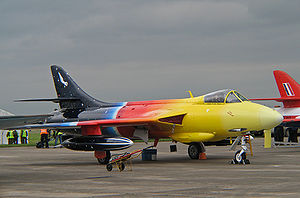
Hawker Hunter / Udvikling / P.1067
"""Miss Demeanour"" – en privatejet Hawker Hunter F.58A, 2007"
Hawker Hunter er en subsonisk britisk jetjager, udviklet og bygget af Hawker Siddeley for Royal Air Force sidst i 1940erne og først i 1950erne. Flyet var designet til at benytte den nye Rolls-Royce Avon turbojetmotor og det nye koncept med tilbagestrøgne vinger. Prototypen fløj i 1951, og den 7. september 1953 satte den hastighedsrekord for jetfly med 727.63 mph. Flyet havde en tophastighed på mach 0,94, men kunne gennembryde lydmuren under dyk. De første fly indgik i aktiv tjeneste i RAF i 1954. Den blev benyttet som en manøvredygtig interceptor dagjager, og afløste hurtigt førstegenerations jetfly som Gloster Meteor og de Havilland Venom, mens Gloster Javelin fungerede som altvejrs- og natjager.